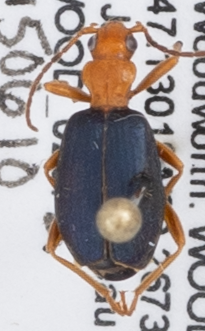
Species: Brachinus cyanochroaticus
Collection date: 2015-06-10
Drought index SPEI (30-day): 1.034
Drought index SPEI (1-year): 0.592
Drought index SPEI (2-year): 0.054